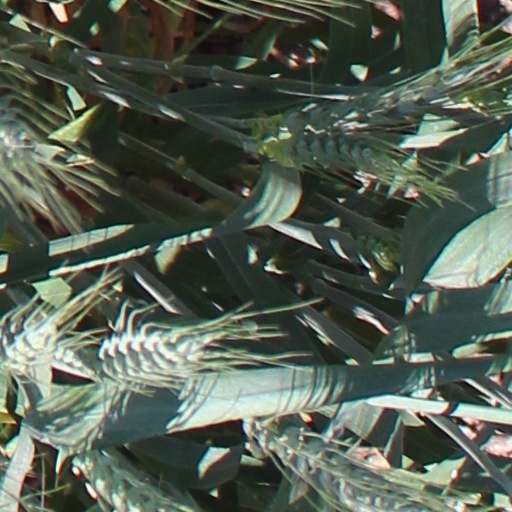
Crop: wheat